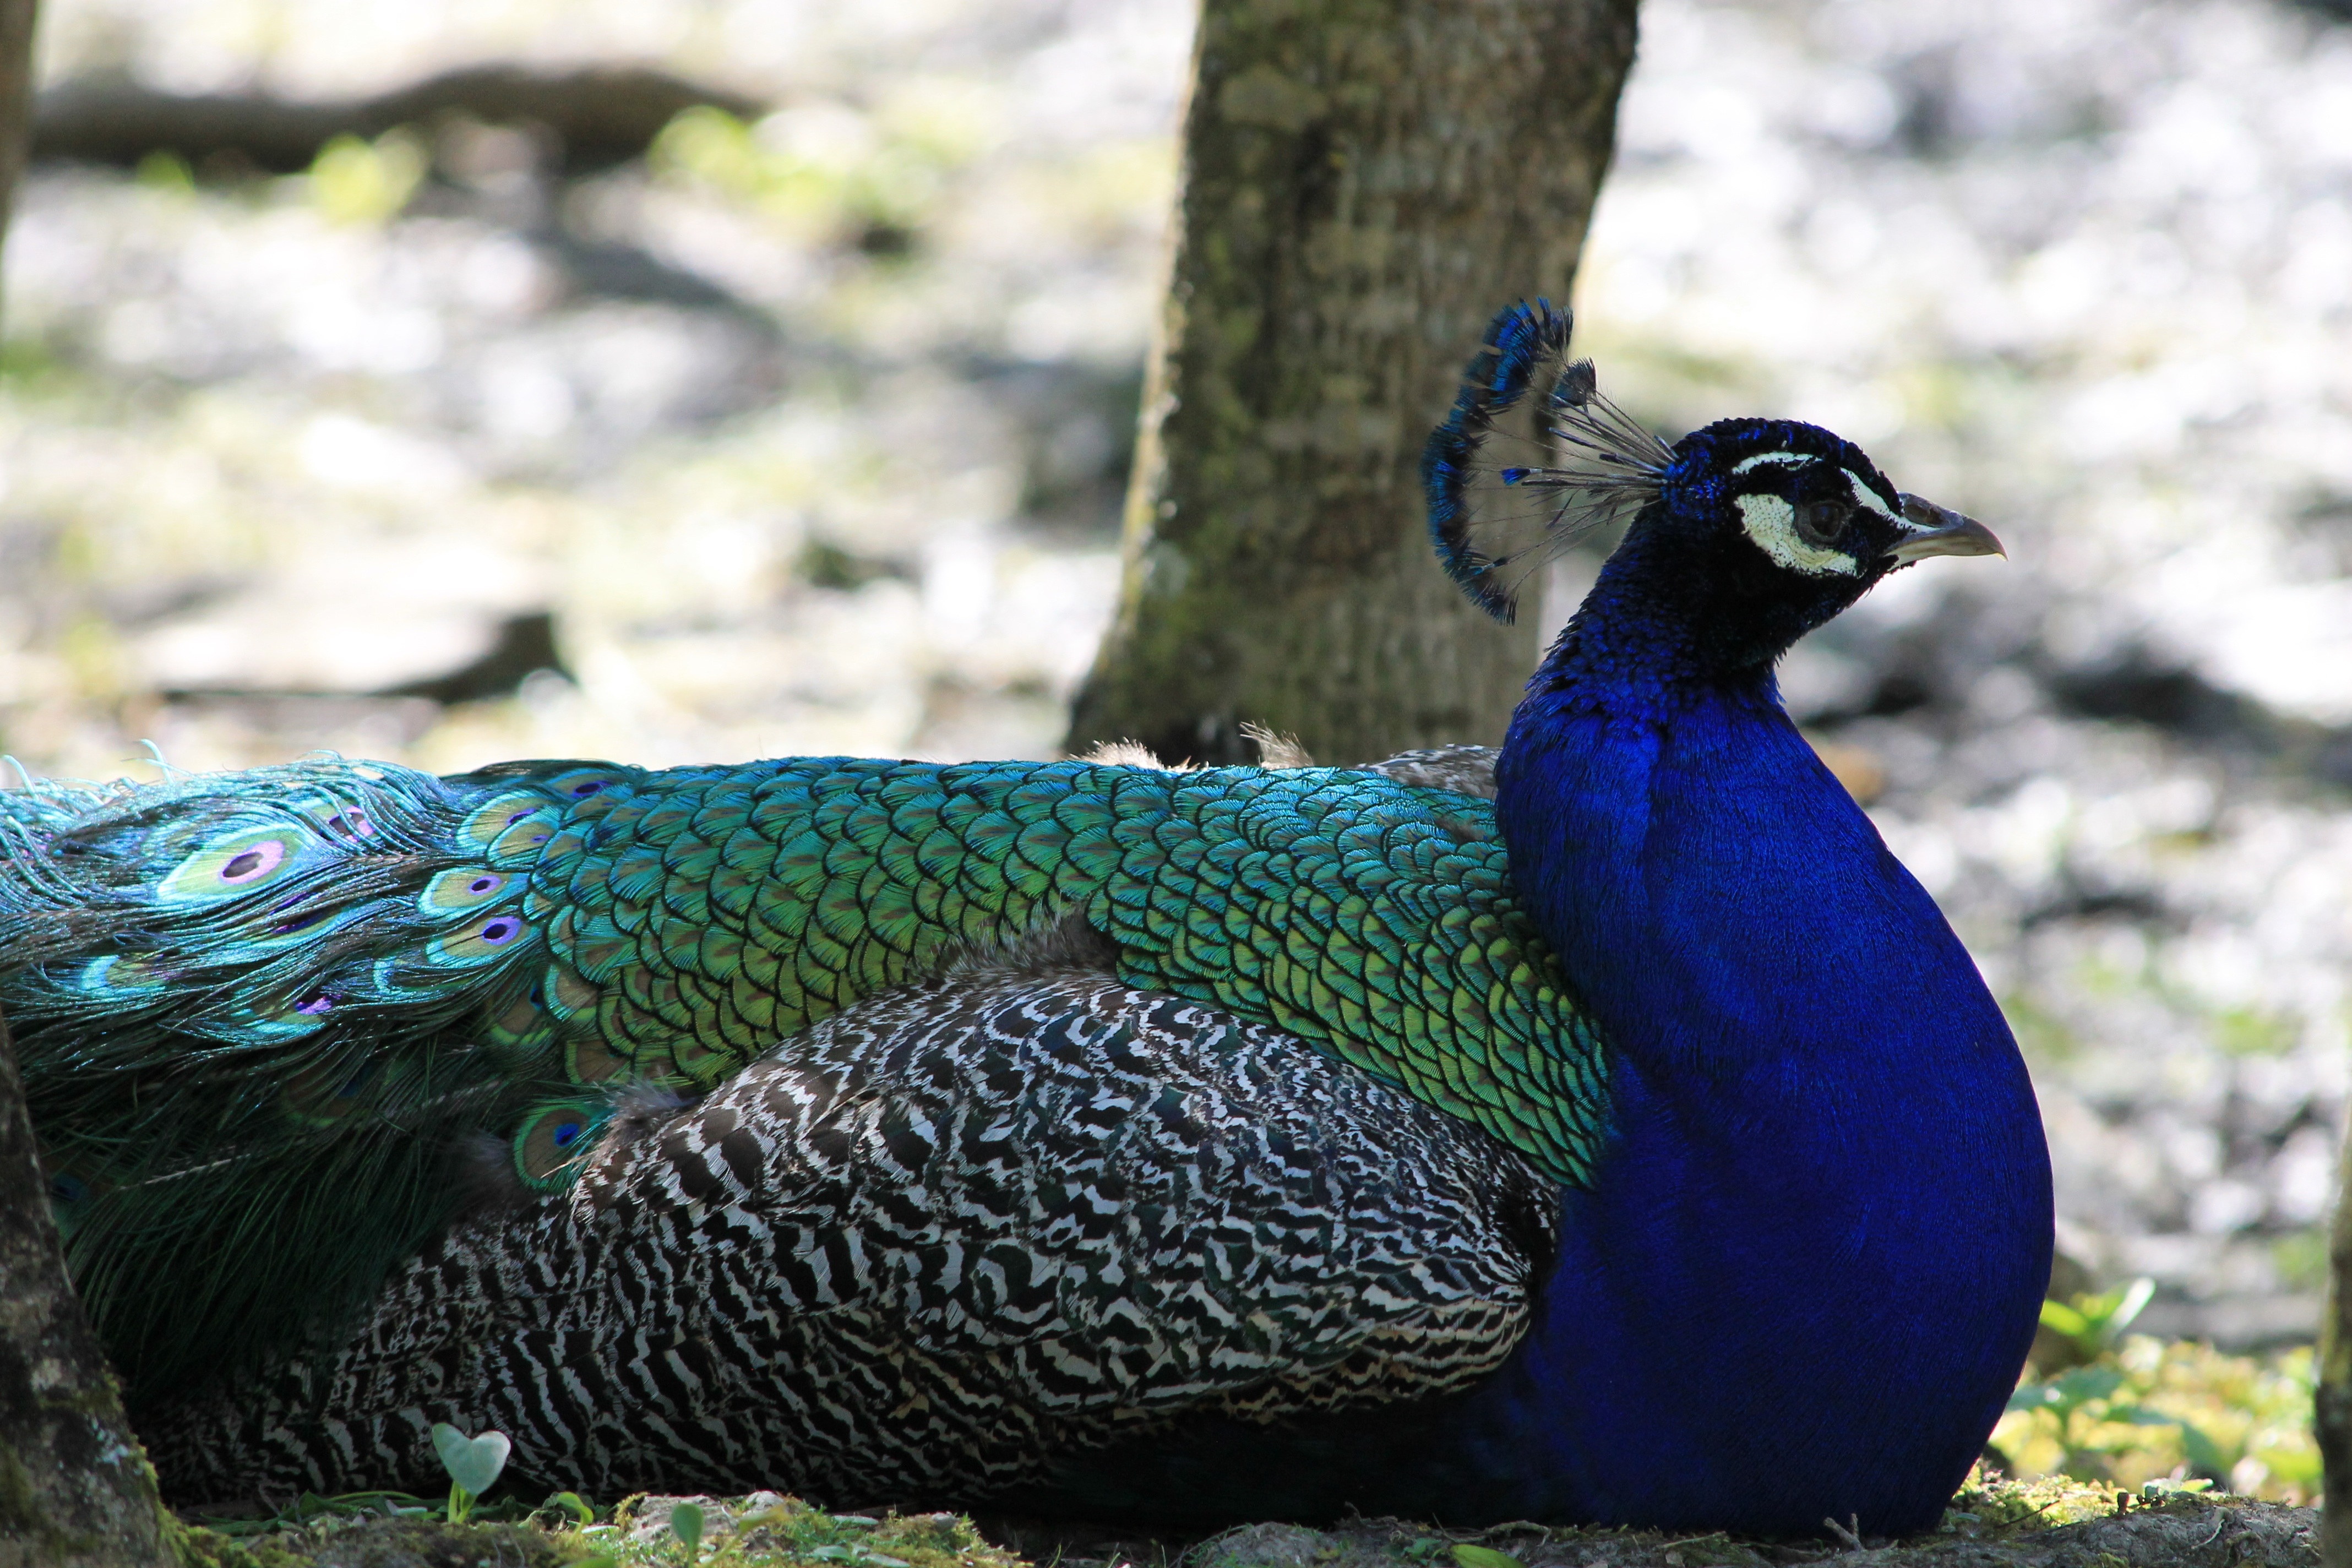
nature, bird, pen, wildlife, green, beak, blue, fowl, fauna, peacock, feathers, animals, galliformes, vertebrate, peafowl